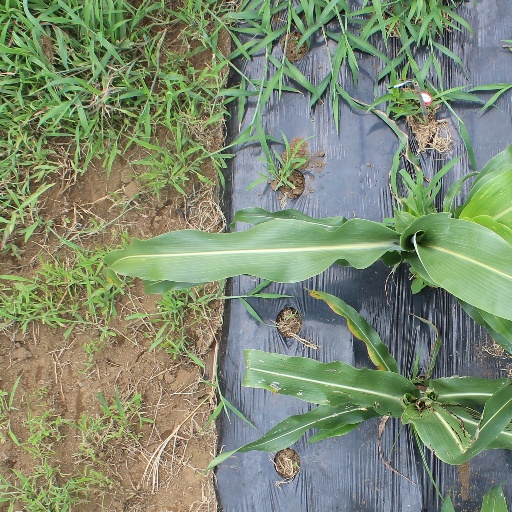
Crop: sorghum